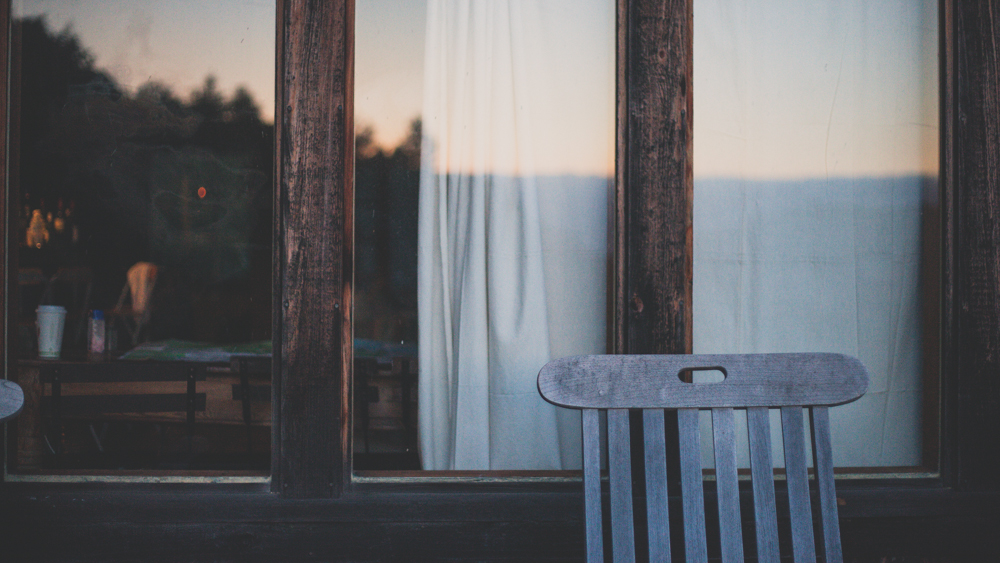
light, wood, house, chair, window, home, column, room, lighting, door, interior design, design, window covering, verandah